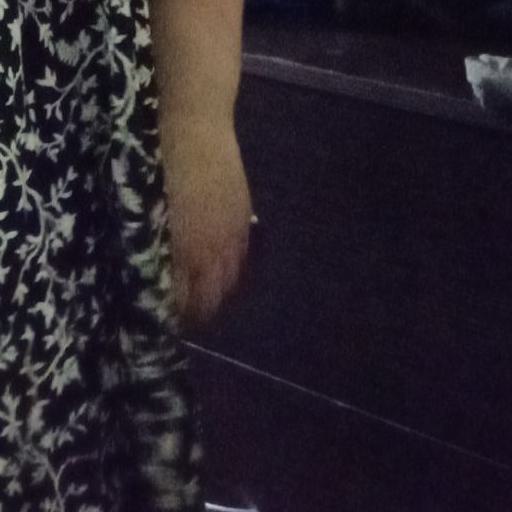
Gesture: no_gesture